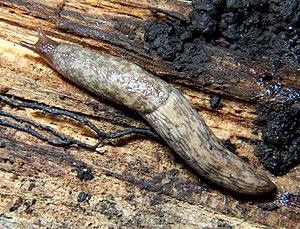
Deroceras reticulatum, la Loche laiteuse, est une espèce de mollusque gastéropode terrestre pulmoné de la famille des Agriolimacidae. C'est un ravageur important de nombreuses plantes cultivées dont elle consomme les feuilles entre les nervures.